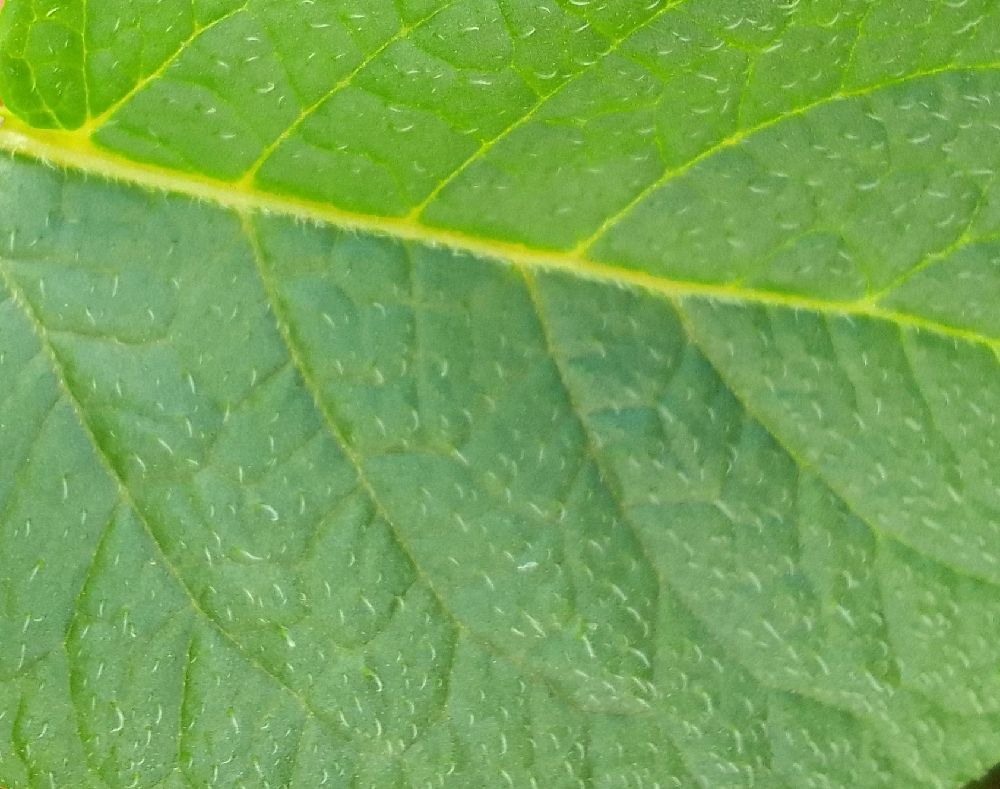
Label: Healthy